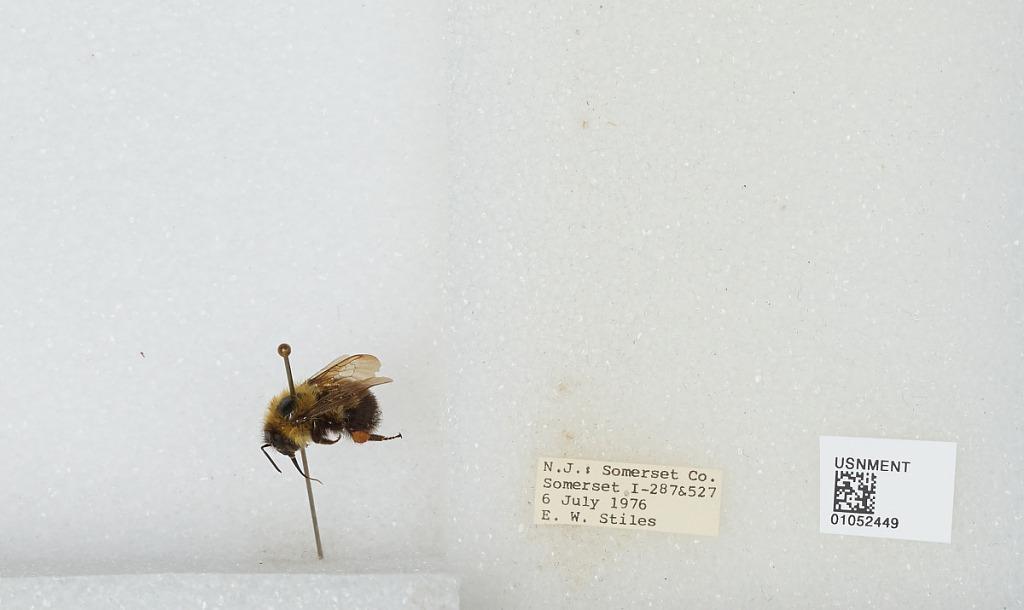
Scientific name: Bombus sp.
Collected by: E. Stiles
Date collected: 1976-7-6
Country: United States
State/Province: New Jersey
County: Somerset
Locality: I-287 & 527
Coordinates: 40.595, -74.6233